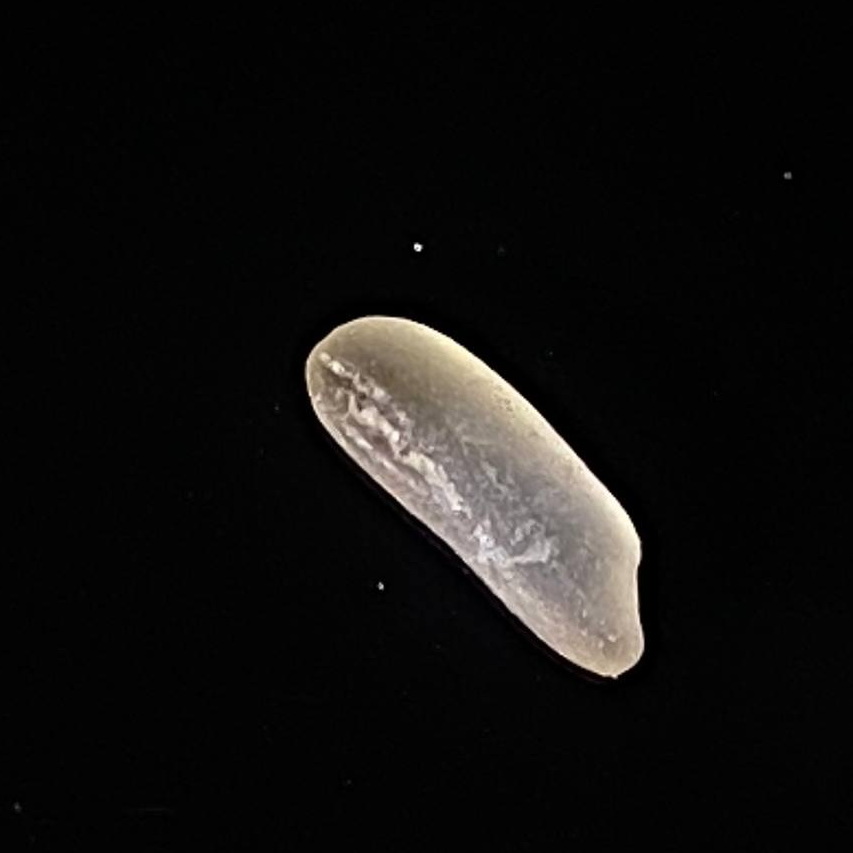
Rice variety: Jirashail